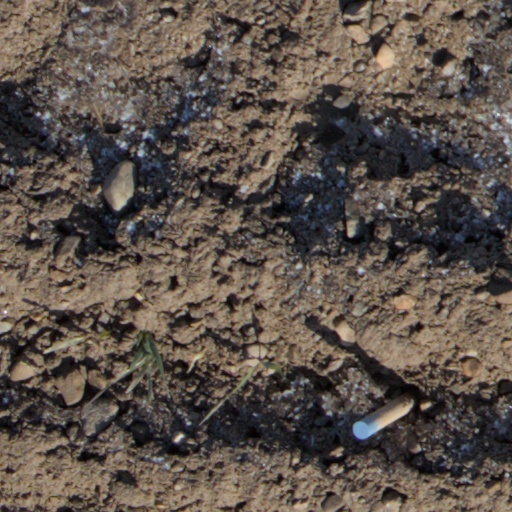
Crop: wheat